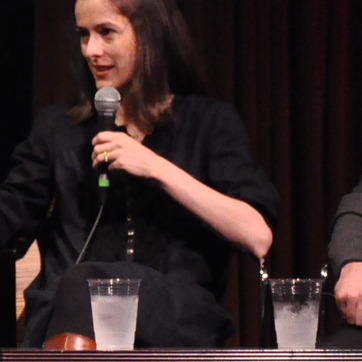
Material: skin